Malabar (naval exercise)

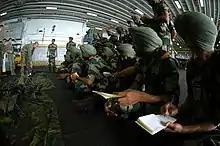
Indian soldiers assigned to the 9th Battalion of the Sikh Infantry take notes during small arms training aboard USS Boxer during Malabar 2006.

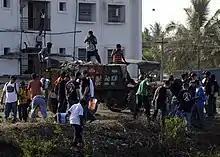
Sailors assigned to the work with Indian locals to clean a lake during a community relations project in support of Malabar 2012.

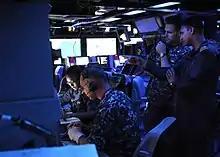
An Indian Naval officer observes operations in the combat information center aboard USS Bunker Hill in support of Malabar 2012.

The United States renewed military contact following the 2001 September 11 attacks when India joined President George W Bush's campaign against international terrorism. The 2003 exercises featured sub-surface exercises for the first time. In 2005 India and US signed the New Framework for the India - U.S. Defence Relationship. Malabar 2005 saw the inclusion of aircraft carriers from both navies for the first time. 2006 was the first time expeditionary exercises took place with a United States Expeditionary Strike Group (ESG) leading the exercise. Malabar 2007 was the first time three aircraft carriers took part.